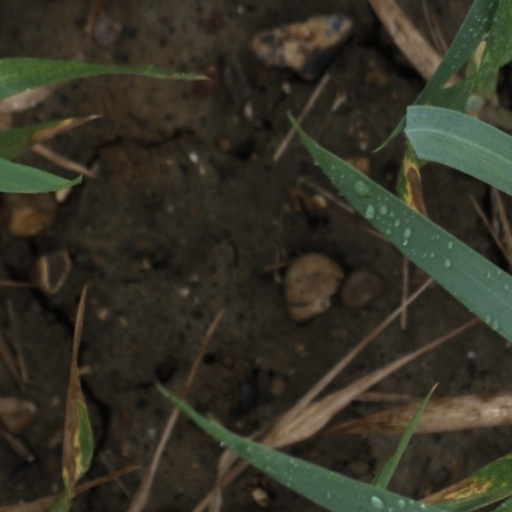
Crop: wheat